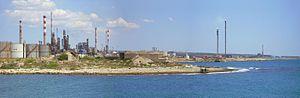
Vue panoramique du complexe pétrochimique de Martigues-Lavéra (France, Bouches-du-Rhône), face à la Méditerranée.
La raffinerie de Lavéra est un raffinerie de pétrole brut, située à Lavéra, un hameau de Martigues, dans le département des Bouches-du-Rhône, en France.
Le secteur économique de l'énergie en France comprend la production locale et l'importation d'énergie primaire, leur transformation en énergies secondaires et le transport et la distribution d'énergie jusqu'au consommateur final. Le secteur de l'énergie représentait 2,0 % du PIB français en 2015, et la facture énergétique 1,8 % du PIB.